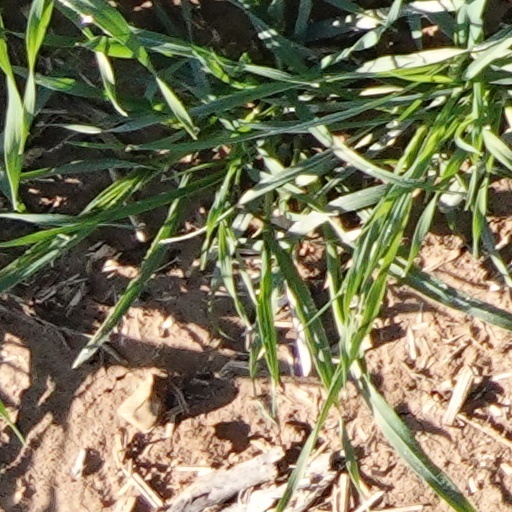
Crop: wheat